Education in East Germany

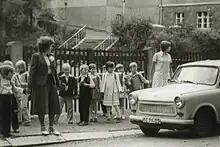
Beginning of the school year in the GDR, September 1980

The polytechnic secondary school, abbreviation POS for "Polytechnische Oberschule", was developed from 1957 to 1958 and established in 1959. The POS focused strongly on German language, mathematics, physics, chemistry, biology, astronomy, physical geography, sports, history, political education and of course, technology-related theoretical and practical work, including gardening, woodwork, metal work. Religion was not taught in school, but could be learned in the respective religious community outside of school. Instead of a comprehensive school with primary education followed by secondary education, the POS restructured the classic education process completely by establishing a systemic curriculum which expanded the concepts of secondary education into the lower classes. For instance in mathematics, handling of variables, math text problems with a multi-level solution, a fully developed embedded course in geometry, the introduction to vectors, the handling and solving of simple equations etc. were taught from the beginning of the first grade. But nevertheless other subjects like arts, music and so forth were not neglected but emphasised to be important for an all-around, gapless general education.